Nicaraguan cuisine

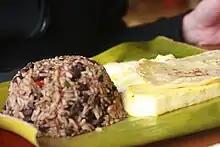
Gallo pinto

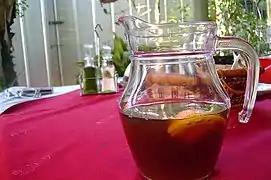
Chicha morada served with "pipeño"

Nicaraguan cuisine makes use of fruits, some of which are only grown in that particular region due to their location. Many fruits are made into drinks known as frescos, the Nicaraguan name for what are called "aguas frescas" in other Latin American countries. Common flavors include melon, tamarind, papaya, guayaba, guanábana, coconut, pineapple, and pitahaya. Pinolillo is very popular among Nicaraguans, as many times they refer to themselves as "pinoleros", which means "pinolillo drinkers". Another popular beverage is the traditional drink of Cacao mixed with maize or corn. Many drinks are also made from grains and seeds, mixed with milk, water, sugar and ice.